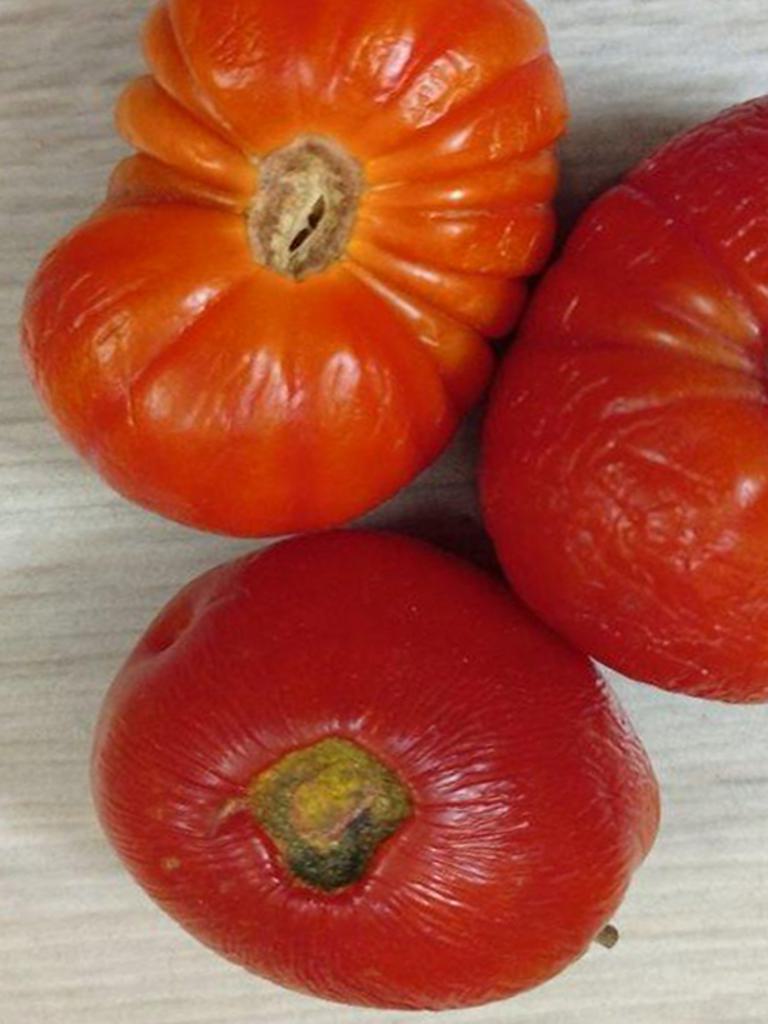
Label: Rotten